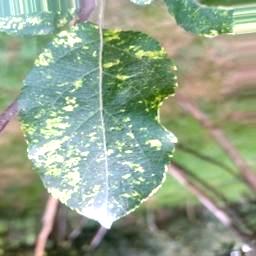
Label: Apple_Mosaic